Sławomir Petelicki

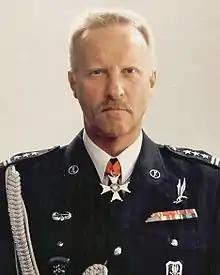
Colonel Sławomir Petelicki in 1997.

Brigadier General Sławomir Petelicki (13 September 1946 – 16 June 2012) was the first commander of the Polish special forces unit GROM from July 13, 1990, until December 19, 1995. Later, he was the head of the Foundation of Former GROM Soldiers.